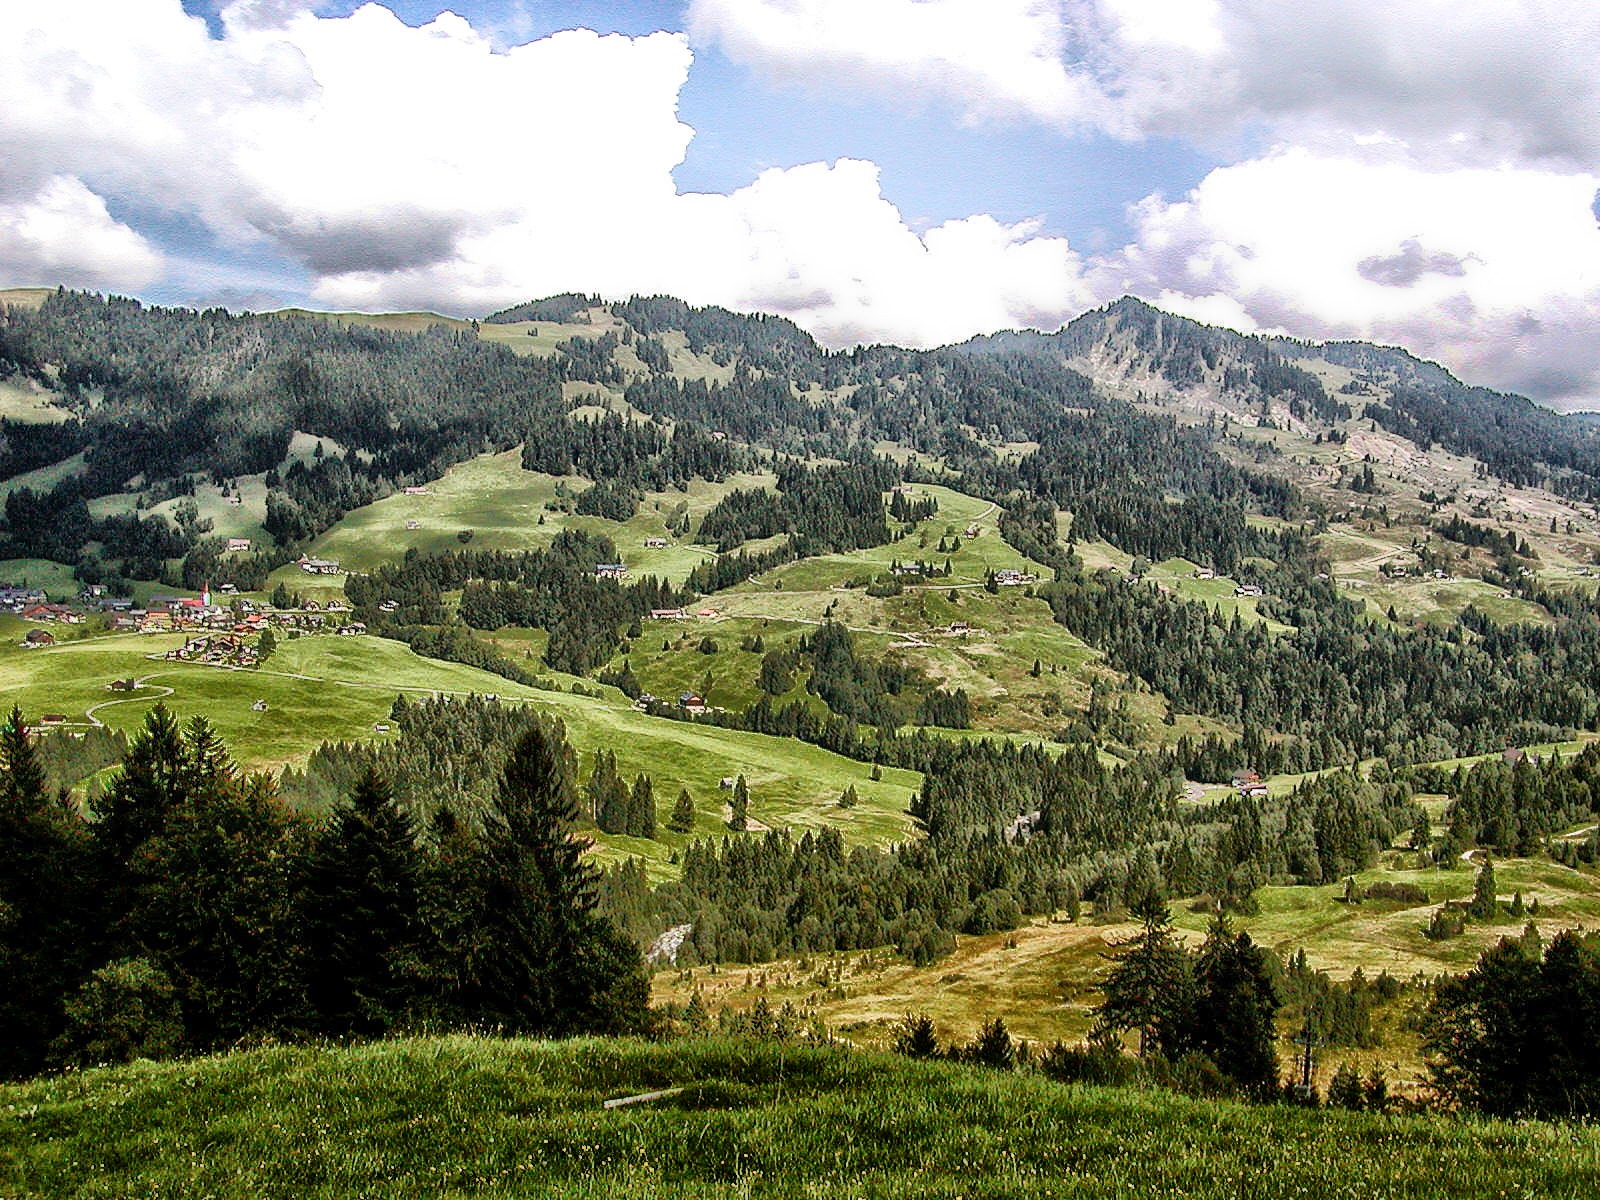
landscape, tree, nature, forest, mountain, sky, field, meadow, countryside, hill, flower, valley, mountain range, country, summer, village, spring, scenic, agriculture, highland, ridge, austria, trees, woods, outside, hdr, clouds, buildings, mountains, alps, ravine, plantation, plateau, rural area, geographical feature, mountainous landforms, sibratsgfall